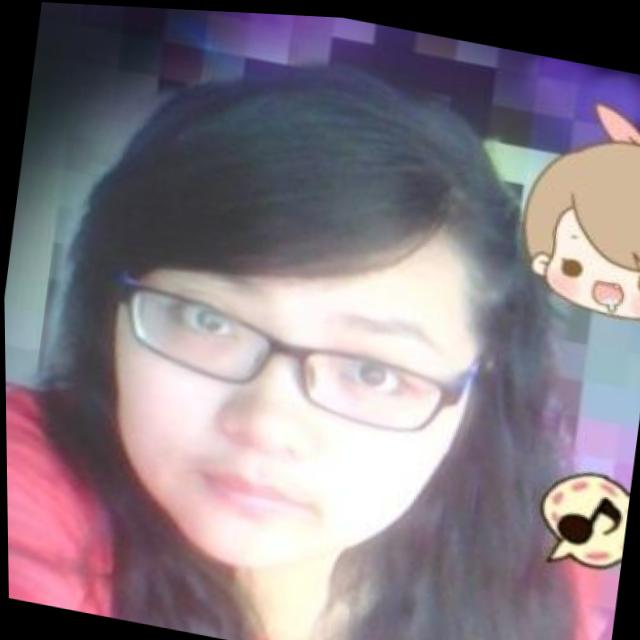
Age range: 21-44